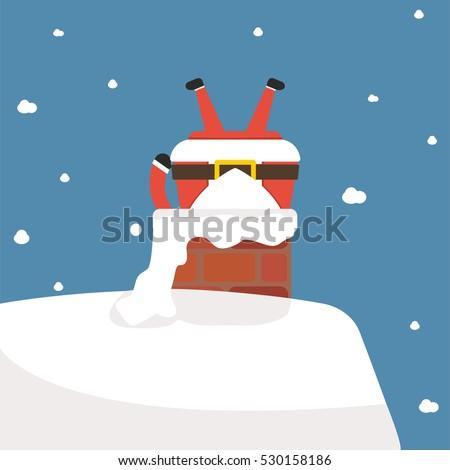
film character stuck in the chimney .